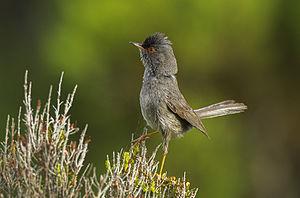
La Fauvette sarde est une espèce de passereaux appartenant à la famille des Sylviidae.